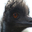
Label: bird